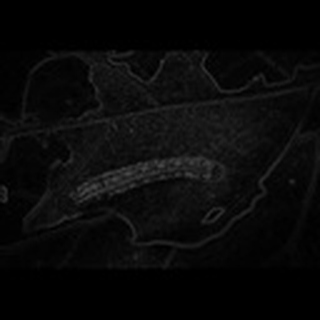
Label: cotton_army_worm